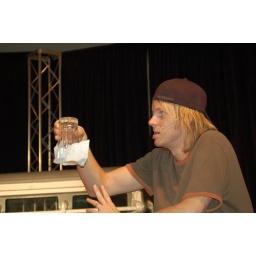
One of Brock's illusions, where the water won't spill out until the person standing in front of him wills it out.